Aashram

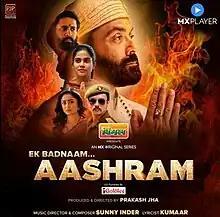
Updated official poster

Aashram (English: Hermitage) or Ek Badnaam Aashram (English: An infamous hermitage) is an Indian Hindi-language crime drama web series directed by Prakash Jha for MX Player original. It is produced by Prakash Jha under Prakash Jha Productions. The series stars Bobby Deol along with Aaditi Pohankar, Darshan Kumar, Chandan Roy Sanyal, Tushar Pandey, Anupriya Goenka, Adhyayan Suman, Vikram Kochhar, Esha Gupta, Tridha Choudhury, Rajeev Siddhartha, Sachin Shroff, Anurita Jha, Parinitaa Seth, Jahangir Khan, Kanupriya Gupta, Preeti Sood, Navdeep Tomar and Ayaan Aditya, in key roles. It is written by Madhvi Bhatt, Avinash Kumar, Sanjay Masoomm, Tejpal Singh Rawat and Kuldeep Ruhil. Its first season was made available for streaming on OTT platform MX Player for free from 28 August 2020.